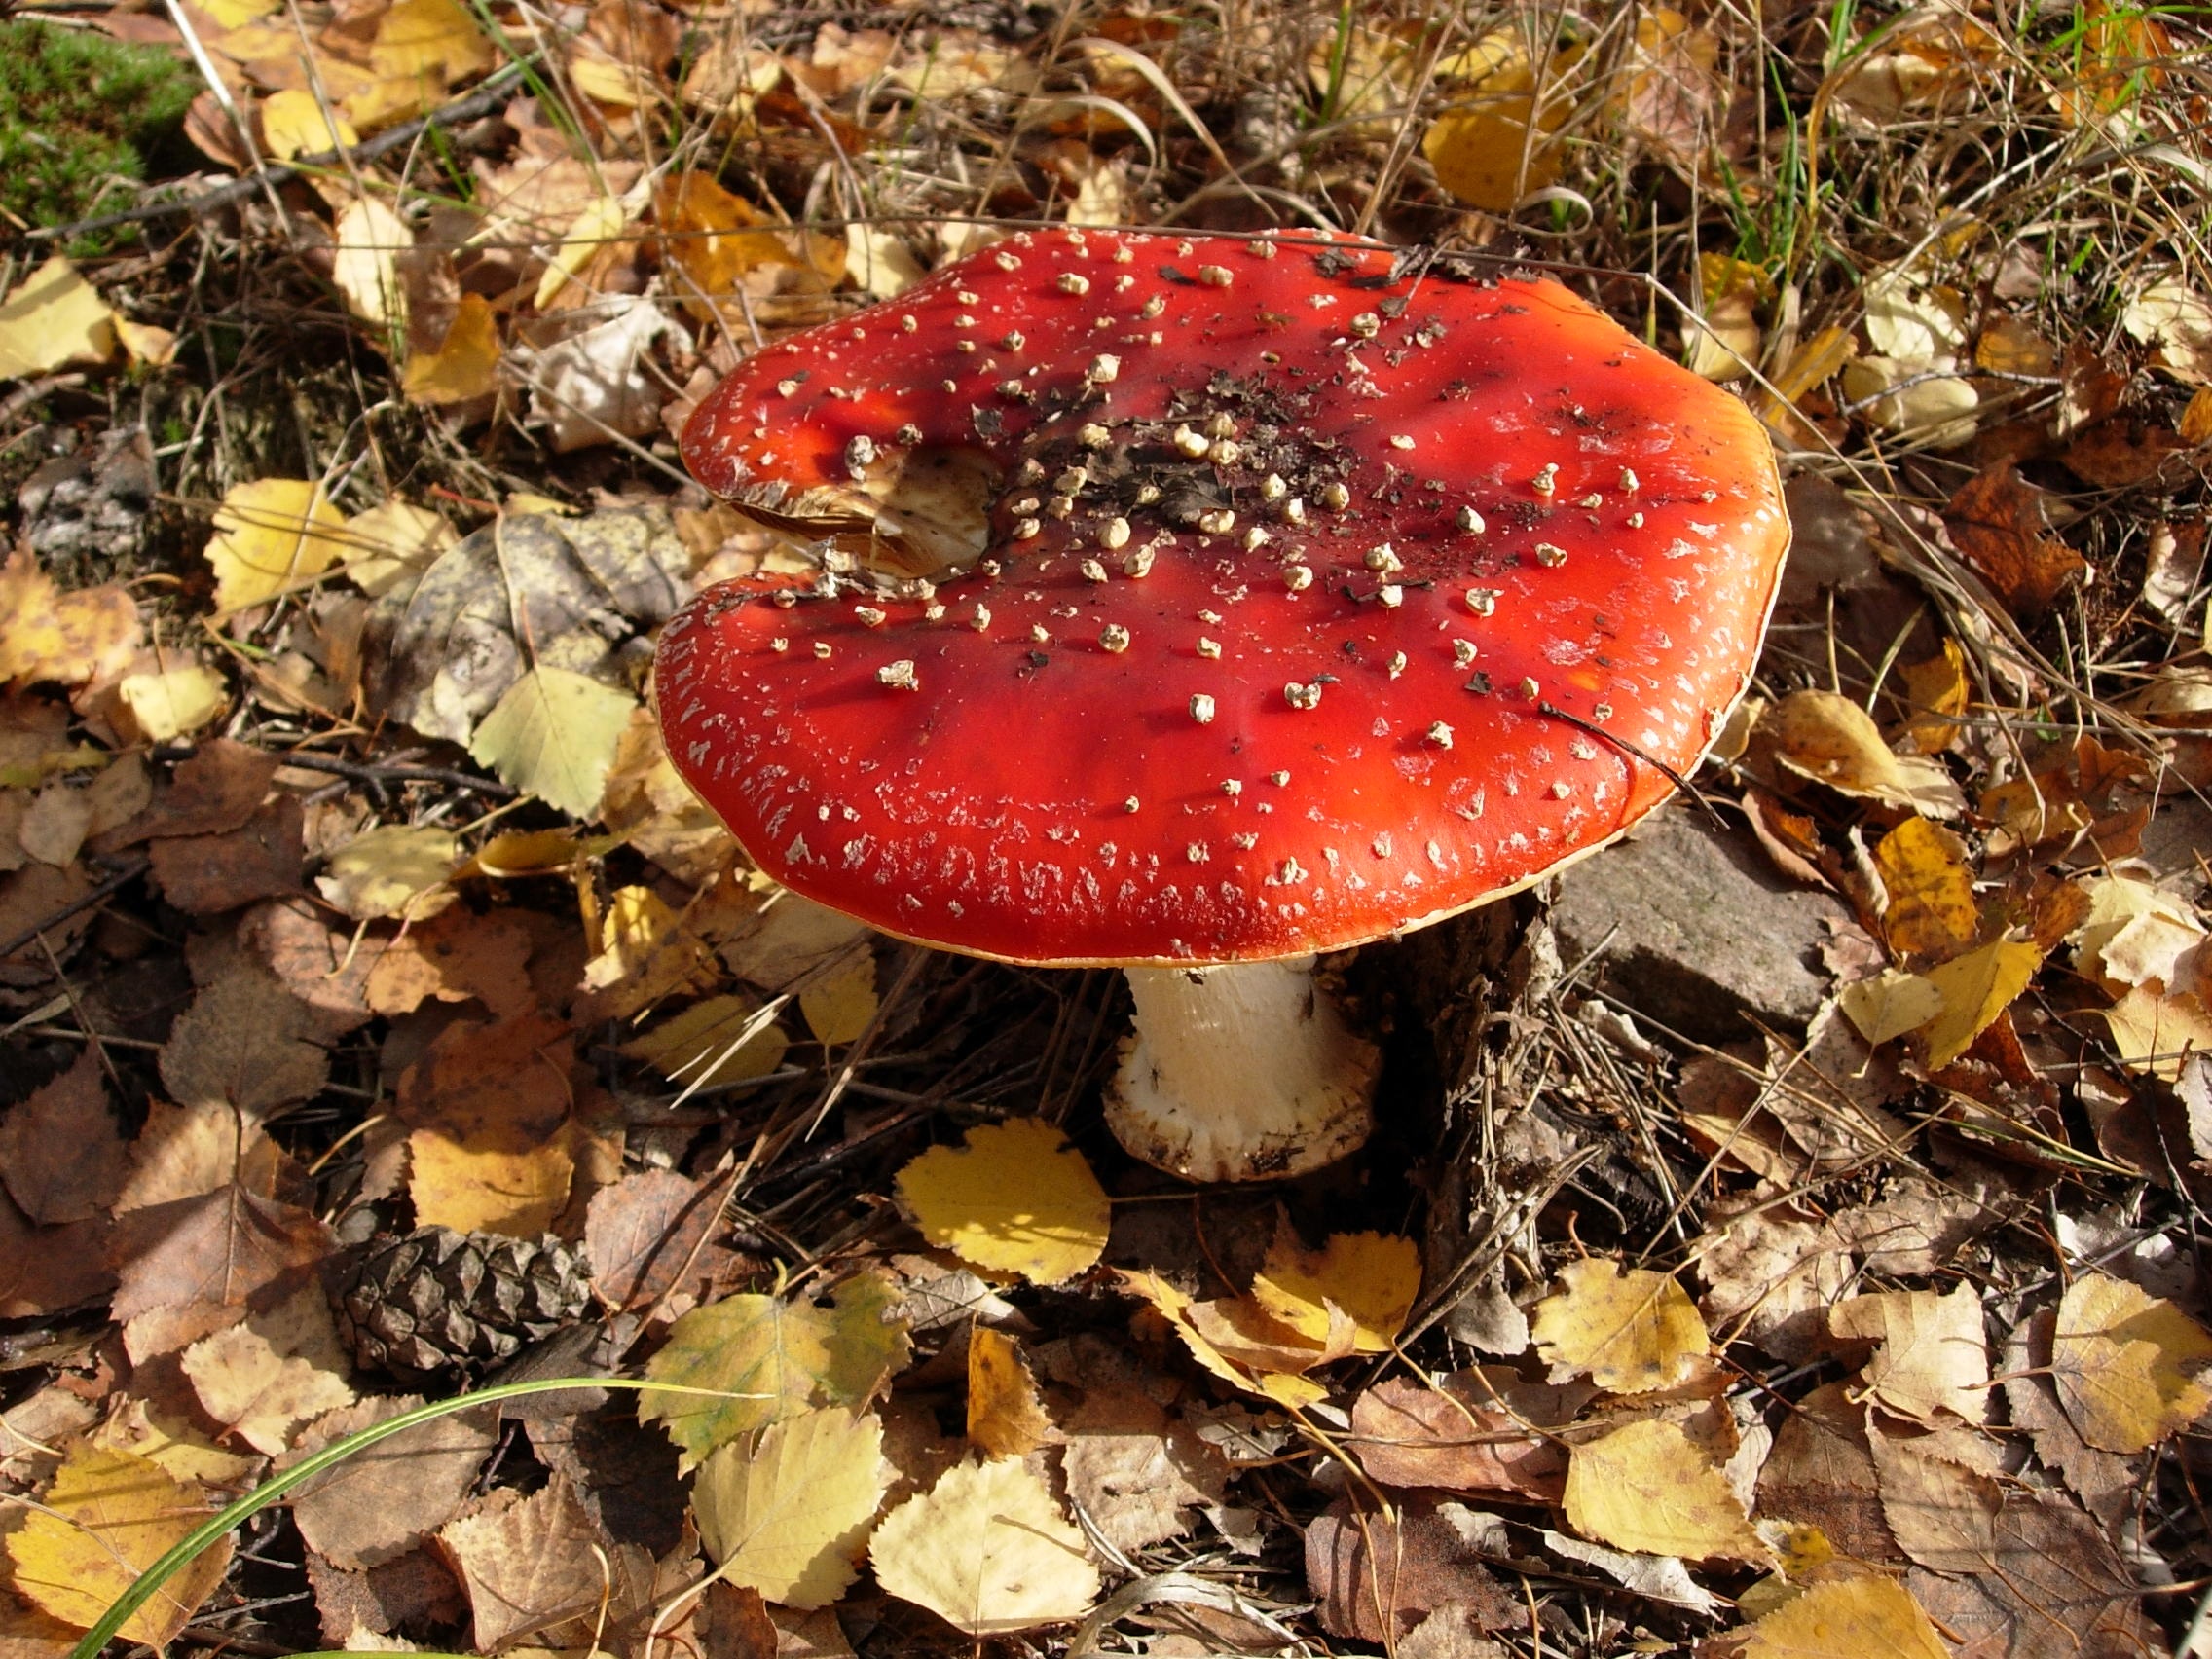
forest, leaf, flower, autumn, mushroom, flora, season, fungus, mushrooms, amanita, agaric, falling leaves, fly agaric red, poisonous mushrooms, edible mushroom, medicinal mushroom, agaricomycetes, agaricaceae, lingzhi mushroom